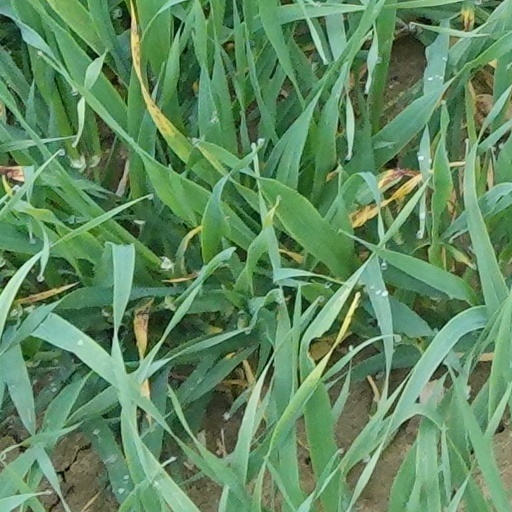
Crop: wheat